Glenbeigh

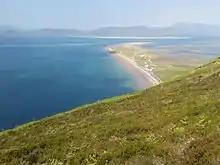
Rossbeigh beach

Glenbeigh is close to Rossbeigh beach and mudflats, and has views across the bay to Seefin Mountain. The River Behy traverses the western village boundary, meeting Rossbeigh Creek and Lake Carragh to the north and, to the south, the lakes of Coomaglaslan and Coomasaharn. There are two candidate Special Areas of Conservation in the area.